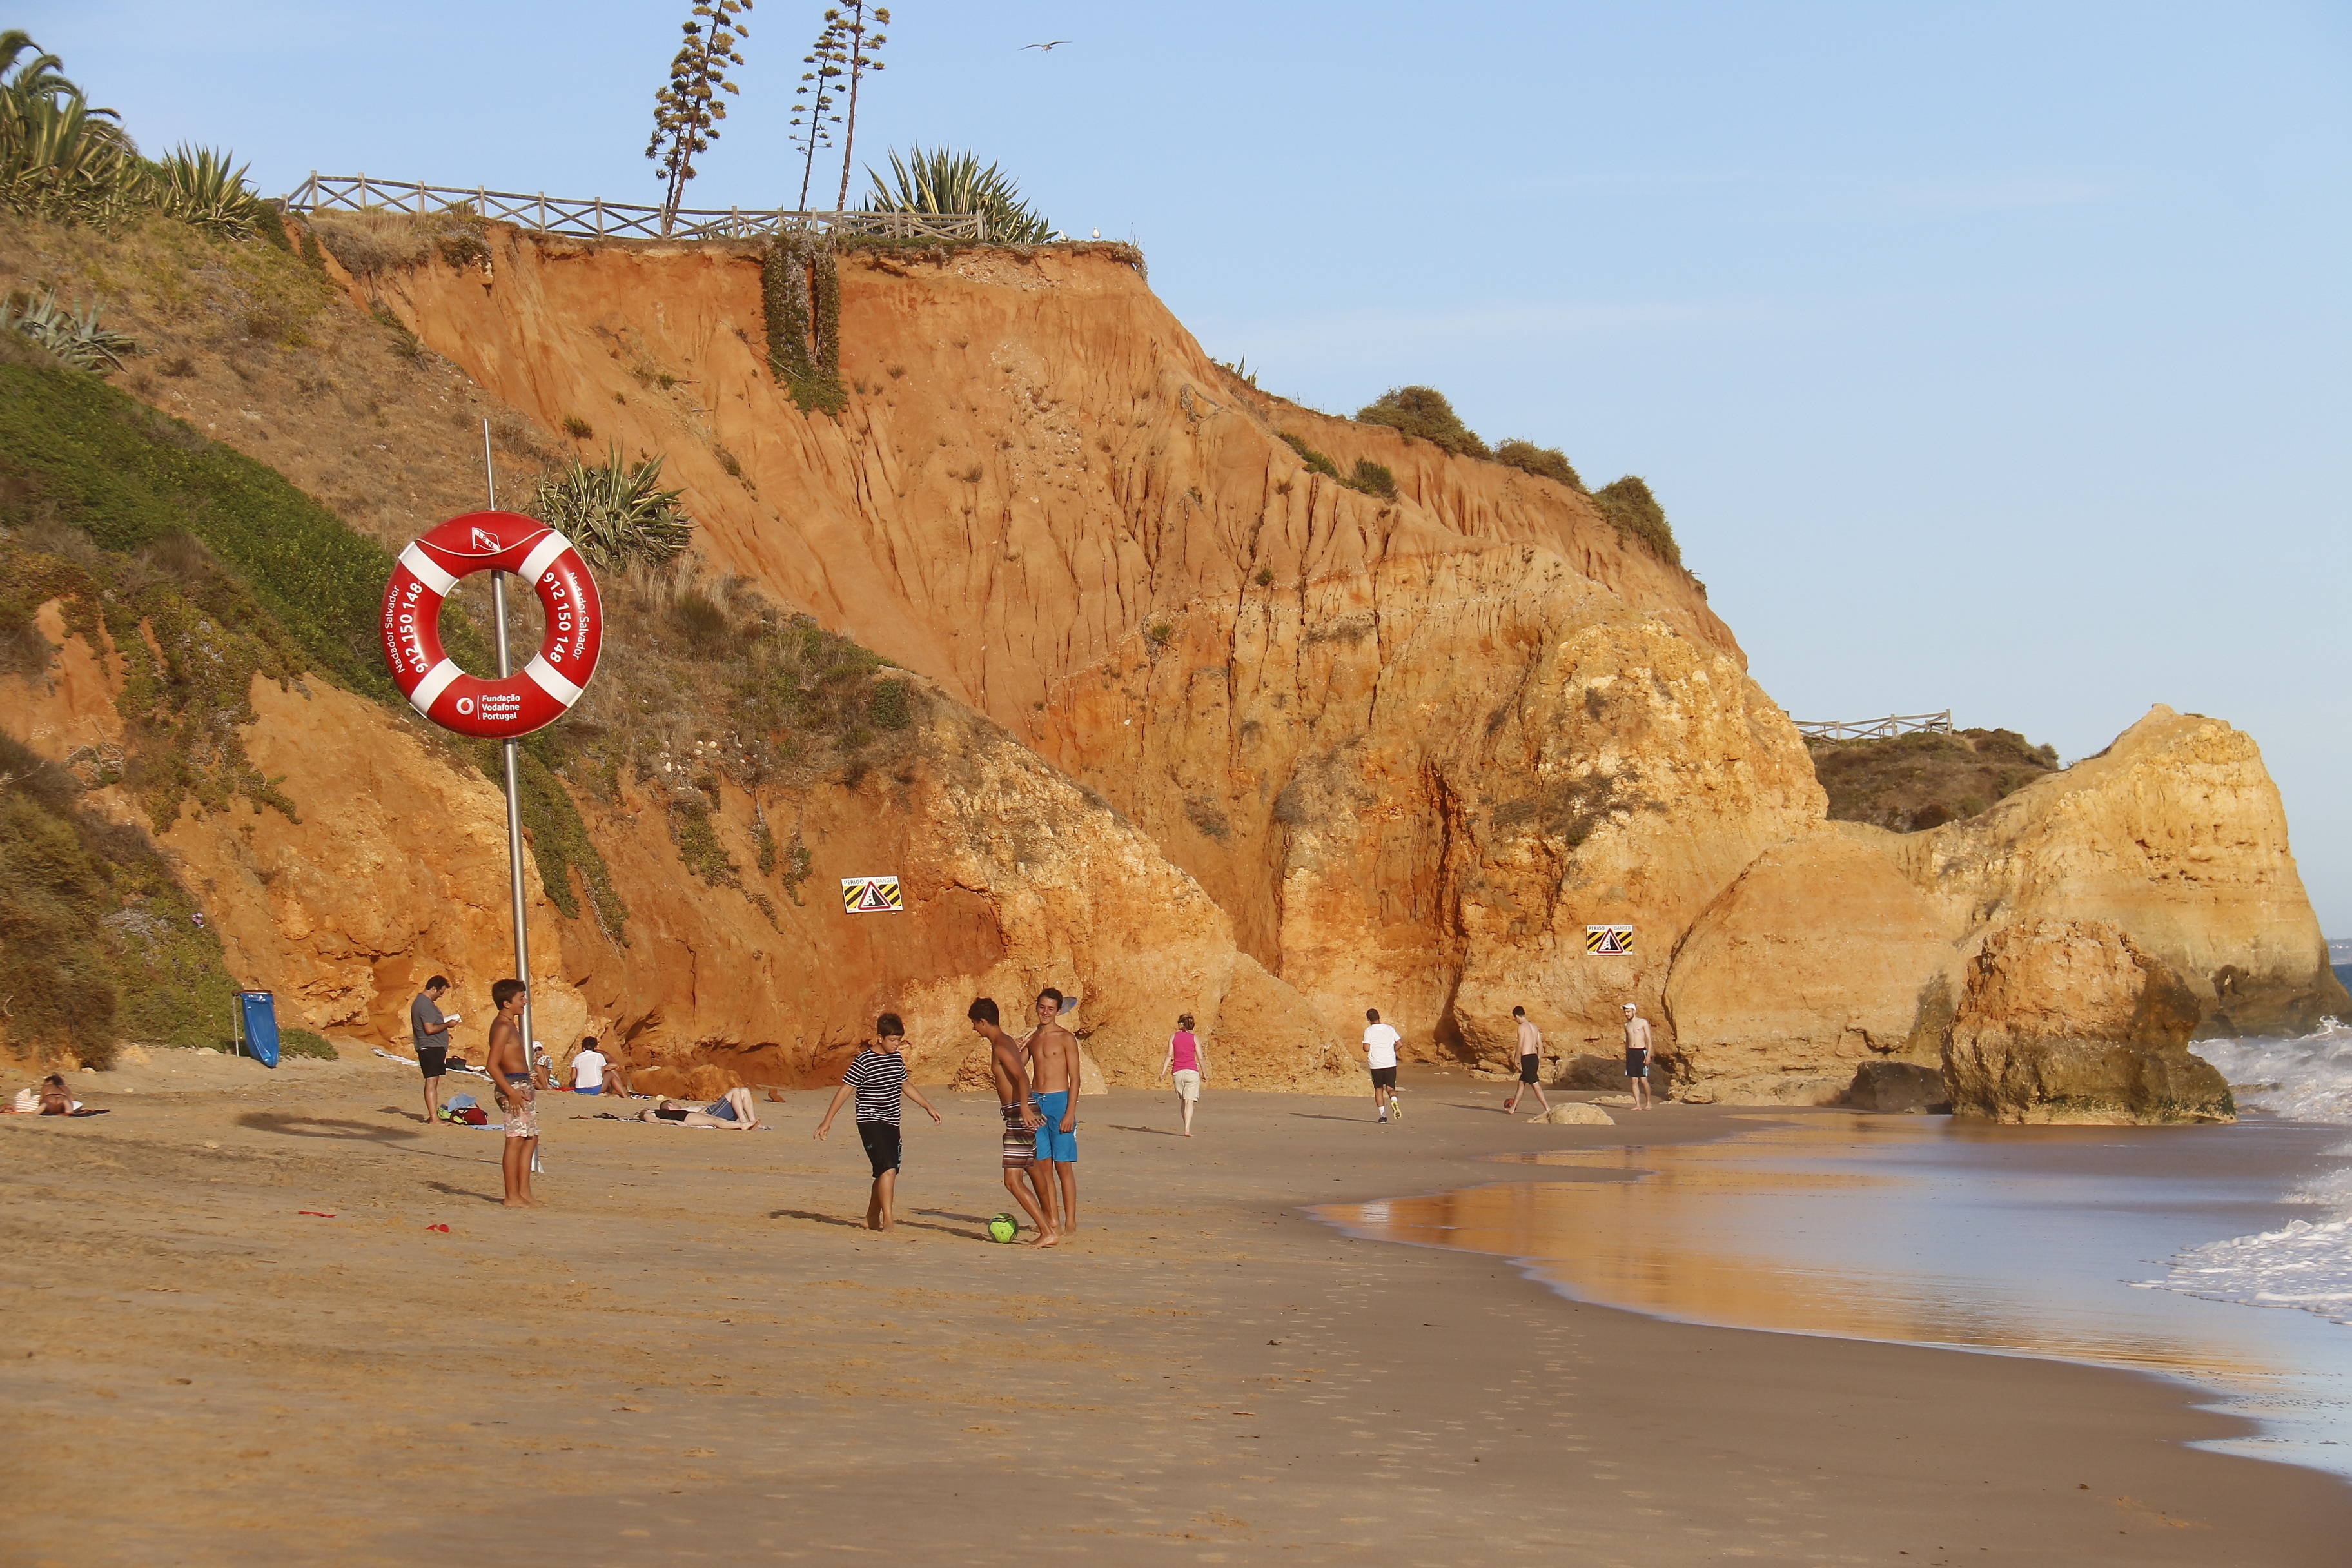
beach, landscape, sea, coast, sand, rock, people, vacation, formation, cliff, blue, terrain, material, geology, holidays, badlands, mar, costa, cape, wadi, children playing, landform, joy of child